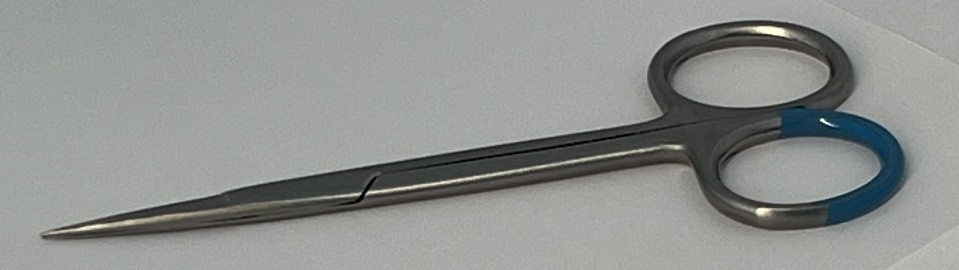
Hinged instrument state: closed